Judas Maccabeus

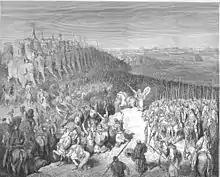
Judas Maccabeus before the army of Nicanor, by Gustave Doré

When war against the external enemy ended, an internal struggle broke out between the party led by Judah and the Hellenist party. The influence of the Hellenizers all but collapsed in the wake of the Seleucid defeat. The Hellenizing High Priest Menelaus was removed from office and executed. His successor was another Hellenizer Alcimus. When Alcimus executed sixty priests who were opposed to him, he found himself in open conflict with the Maccabees. Alcimus fled from Jerusalem and went to the Seleucid king, asking for help.